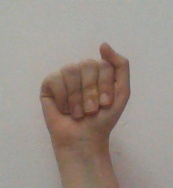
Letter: saad